Real Club Náutico de La Coruña

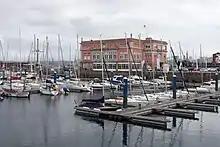
The clubhouse.

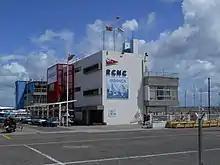
The Sailing School.

Real Club Náutico de La Coruña ("Royal Corunna Yacht Club") is a yacht club located in Corunna, Galicia (Spain).